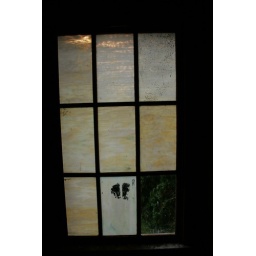
obv. its the stained glass that portrays the sky in the window.how beautiful!